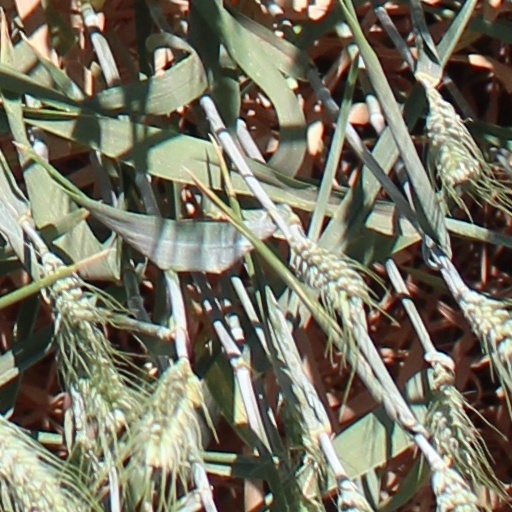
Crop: wheat